Suzanne Schreiber

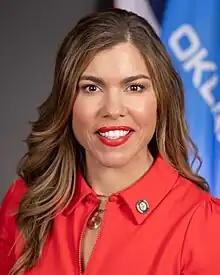

Suzanne Schreiber is an American politician who has served as the Oklahoma House of Representatives member from the 70th district since November 16, 2022 and as the Tulsa Public Schools Board member from the 7th district from February 2014 to February 2022.